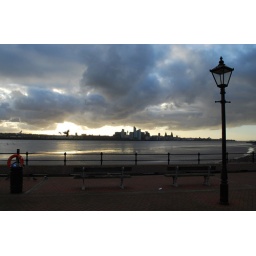
Cue birds in slow mo. Cue men jumping backwards shooting with a gun in each hand...